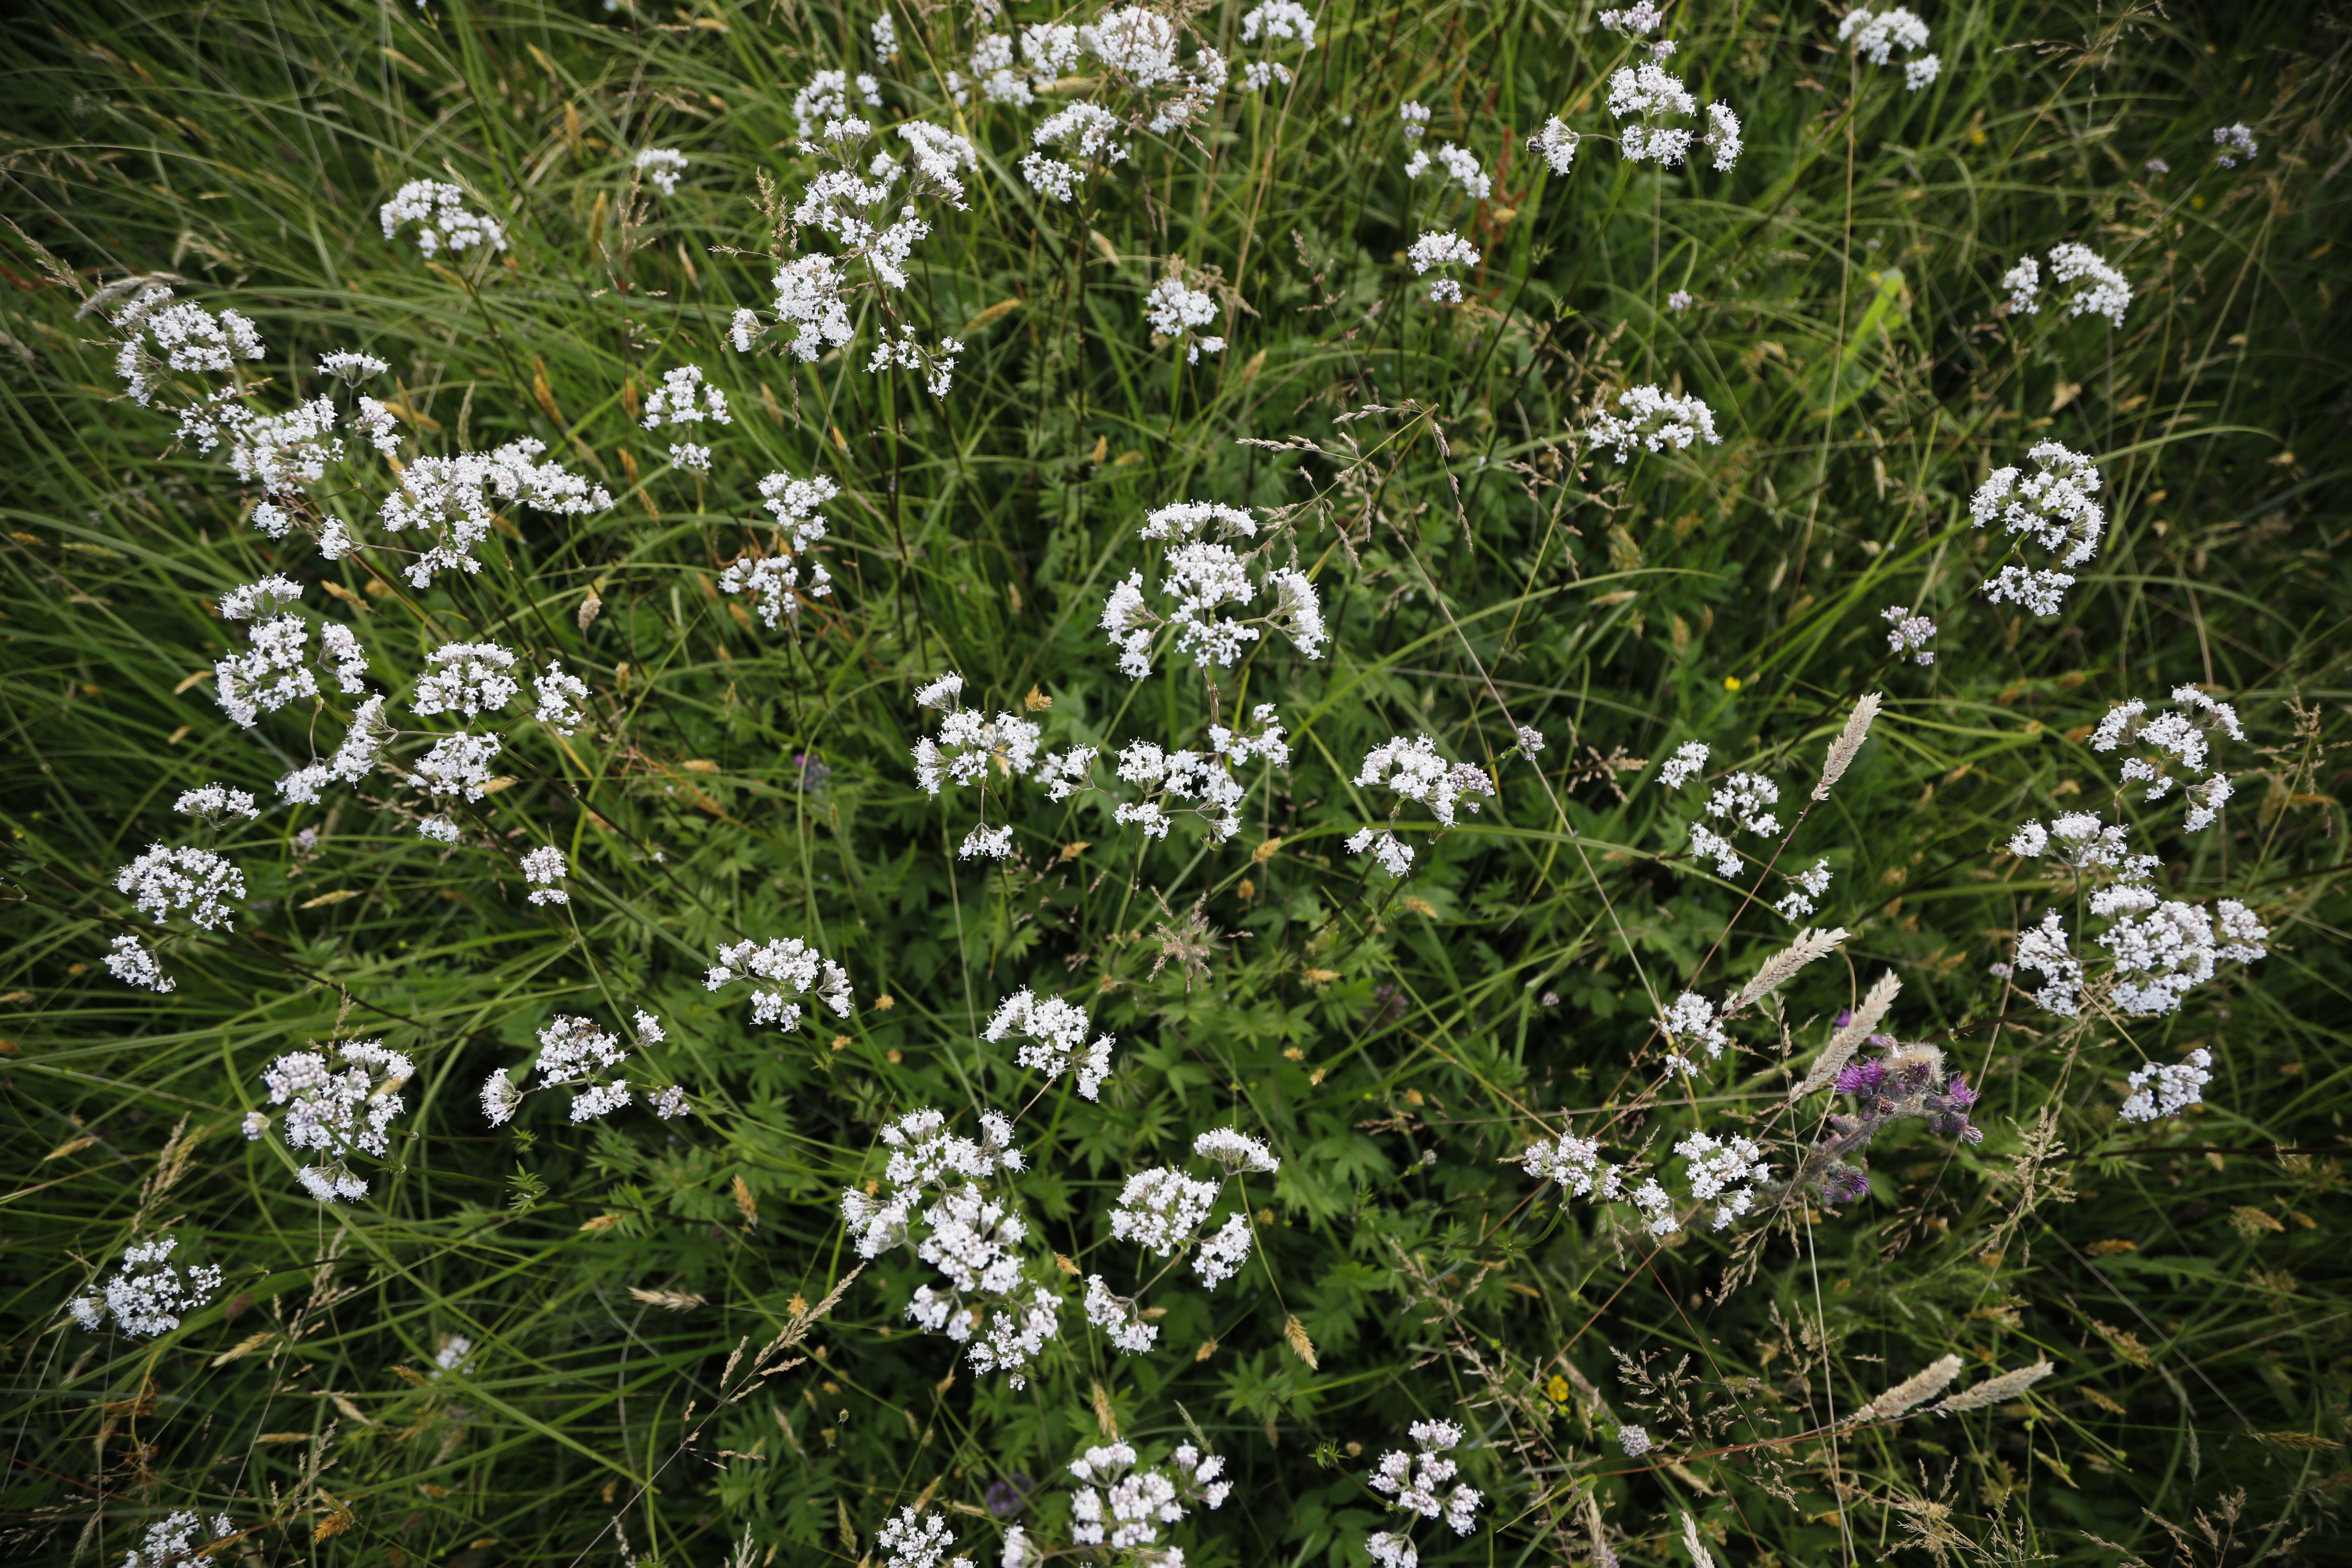
Plant species: Valeriana officinalis, Cirsium palustre